London, Belgrade

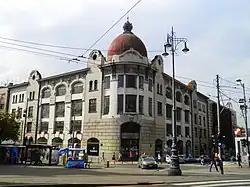
Officers Cooperative building, popularly known as Kluz

In 1908, a two-storey building of the Officers Cooperative was built at the corner of the modern Masarikova and Resavska streets. Designed by Svetozar Jovanović, Danilo Vladisavljević and Vladimir Popović, and built with stone, brick and limestone plaster, it is one of the most important representatives of the secession style in Belgrade. The central façade is modern, with large, multi-floor windows. Secession influence includes vertical ornaments, female heads, floral plastics, decorative consoles and cast-iron window bars. The dome, which is among the "largest and most beautiful" in Belgrade, is work of the tinsmith Milan Ilić. The building hosted a textile factory and department store "Kluz" for decades, so it is better known by that name. It was declared a cultural monument in 1979. After the bankruptcy of "Kluz", it was turned into the Chinese store in the 21st century and purchased by the Zepter company.